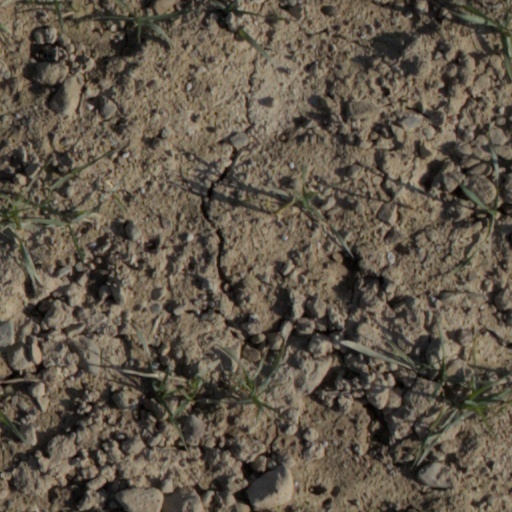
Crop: wheat